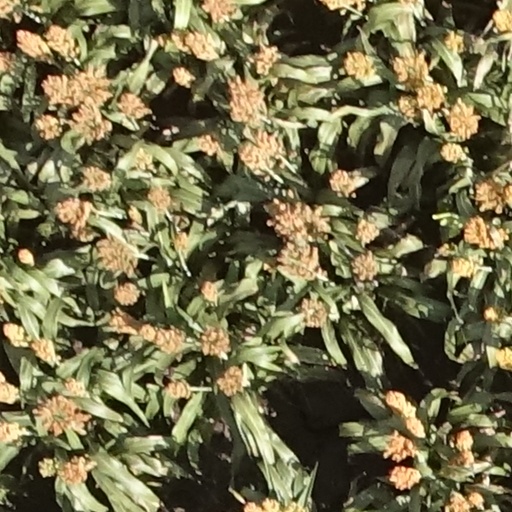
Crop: sorghum